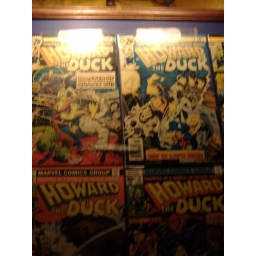
howard the duck comics at blueberry hill in st. louis